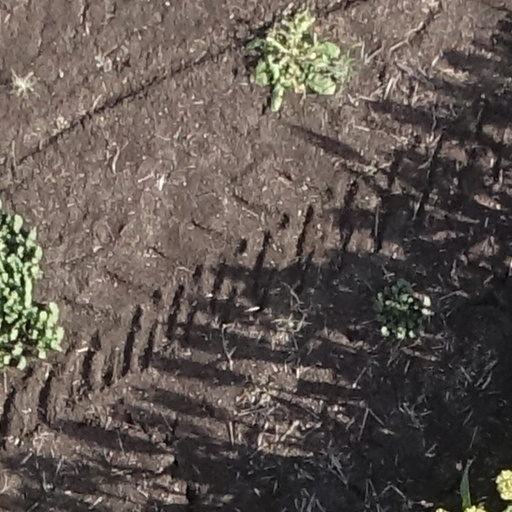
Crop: sorghum